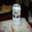
Label: can